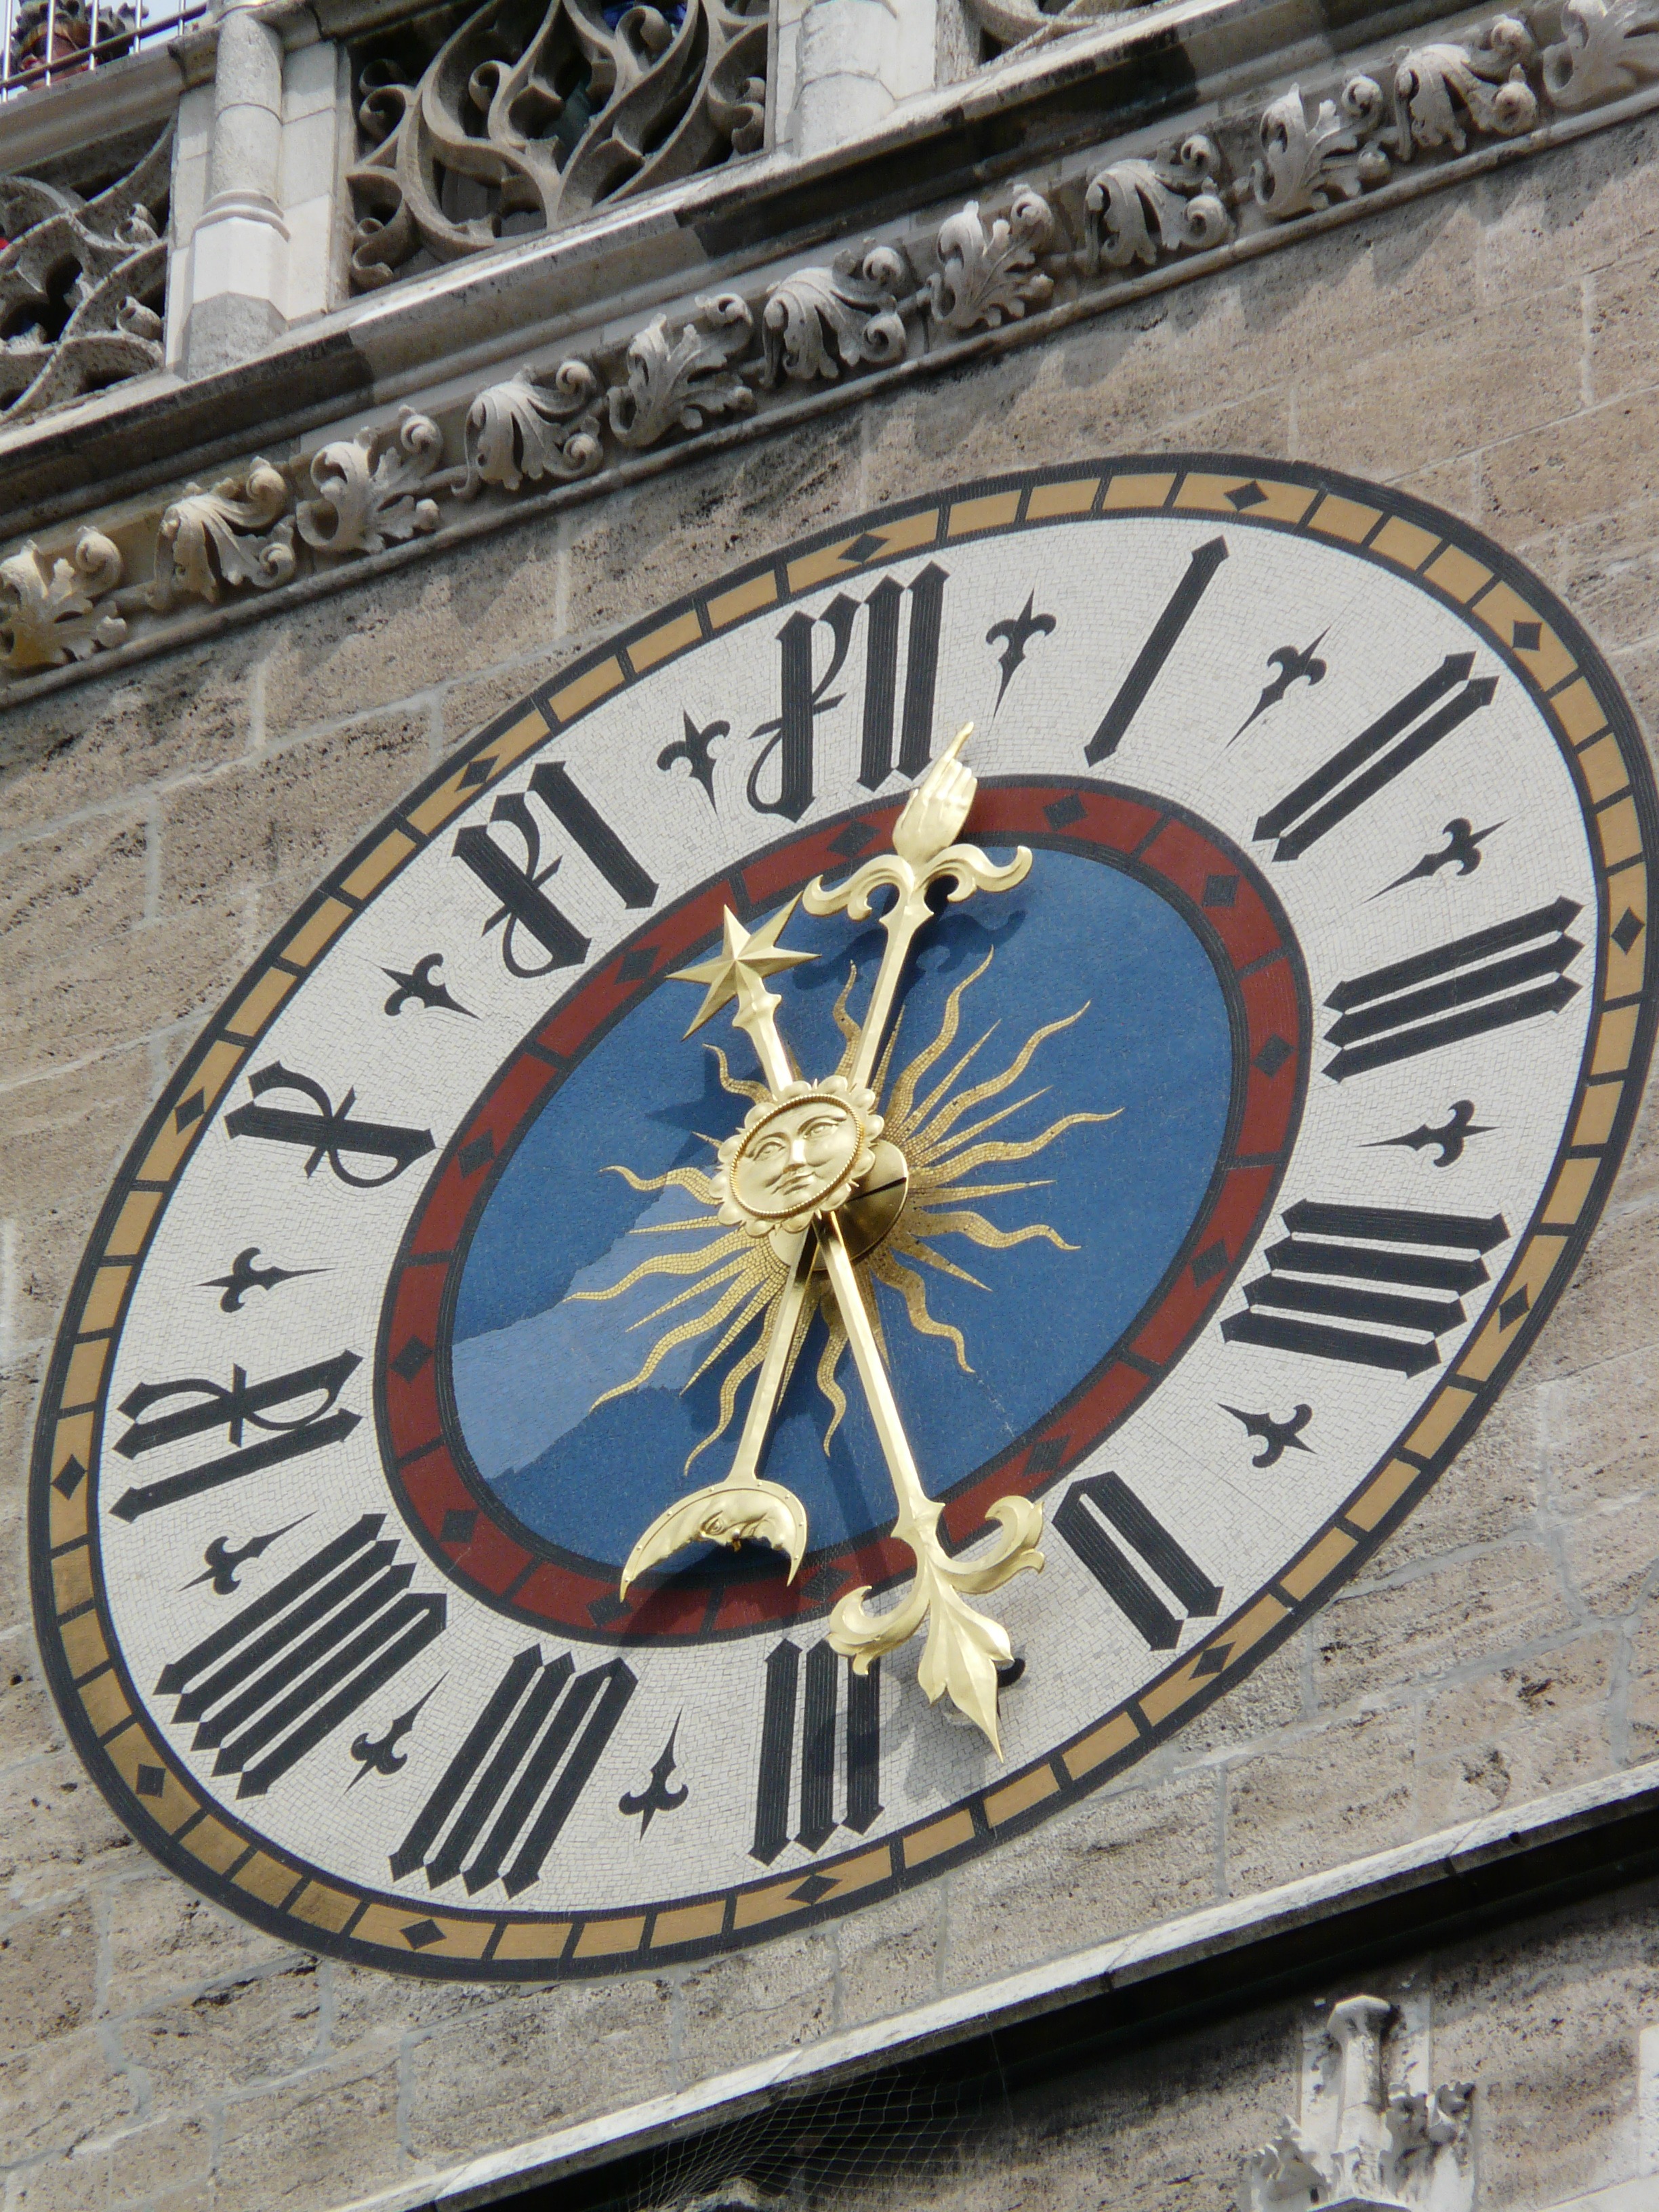
clock, tower, munich, marienplatz, town hall, town hall tower, new town hall